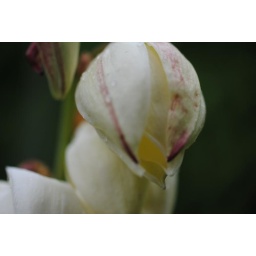
This is a flower on a yukka type plant we have in our garden